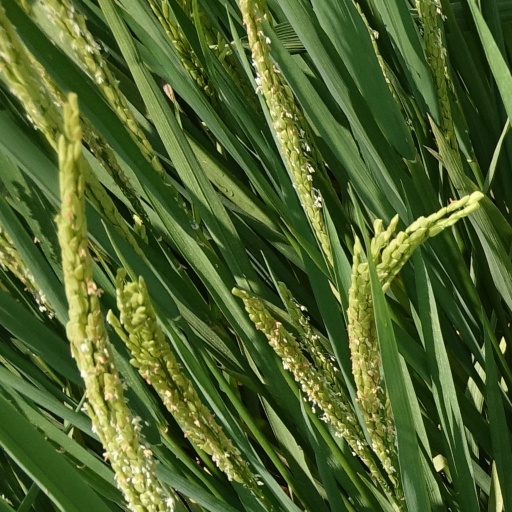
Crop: rice